Hierarchy of the Catholic Church

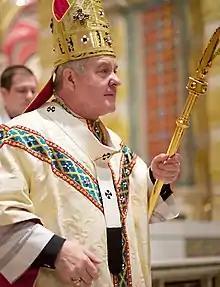
Archbishop Robert Carlson, Metropolitan Archbishop of St. Louis (2009–2020). He is wearing the pallium.

Cardinals are princes of the church appointed by the Pope. He generally chooses bishops who head departments of the Roman Curia or important episcopal sees throughout the world. As a whole, the cardinals compose a College of Cardinals which advises the Pope, and those cardinals under the age of 80 at the death or resignation of a Pope elect his successor. Their heraldic achievement is surmounted by the red galero and tassels as a form of martyred position in the church.